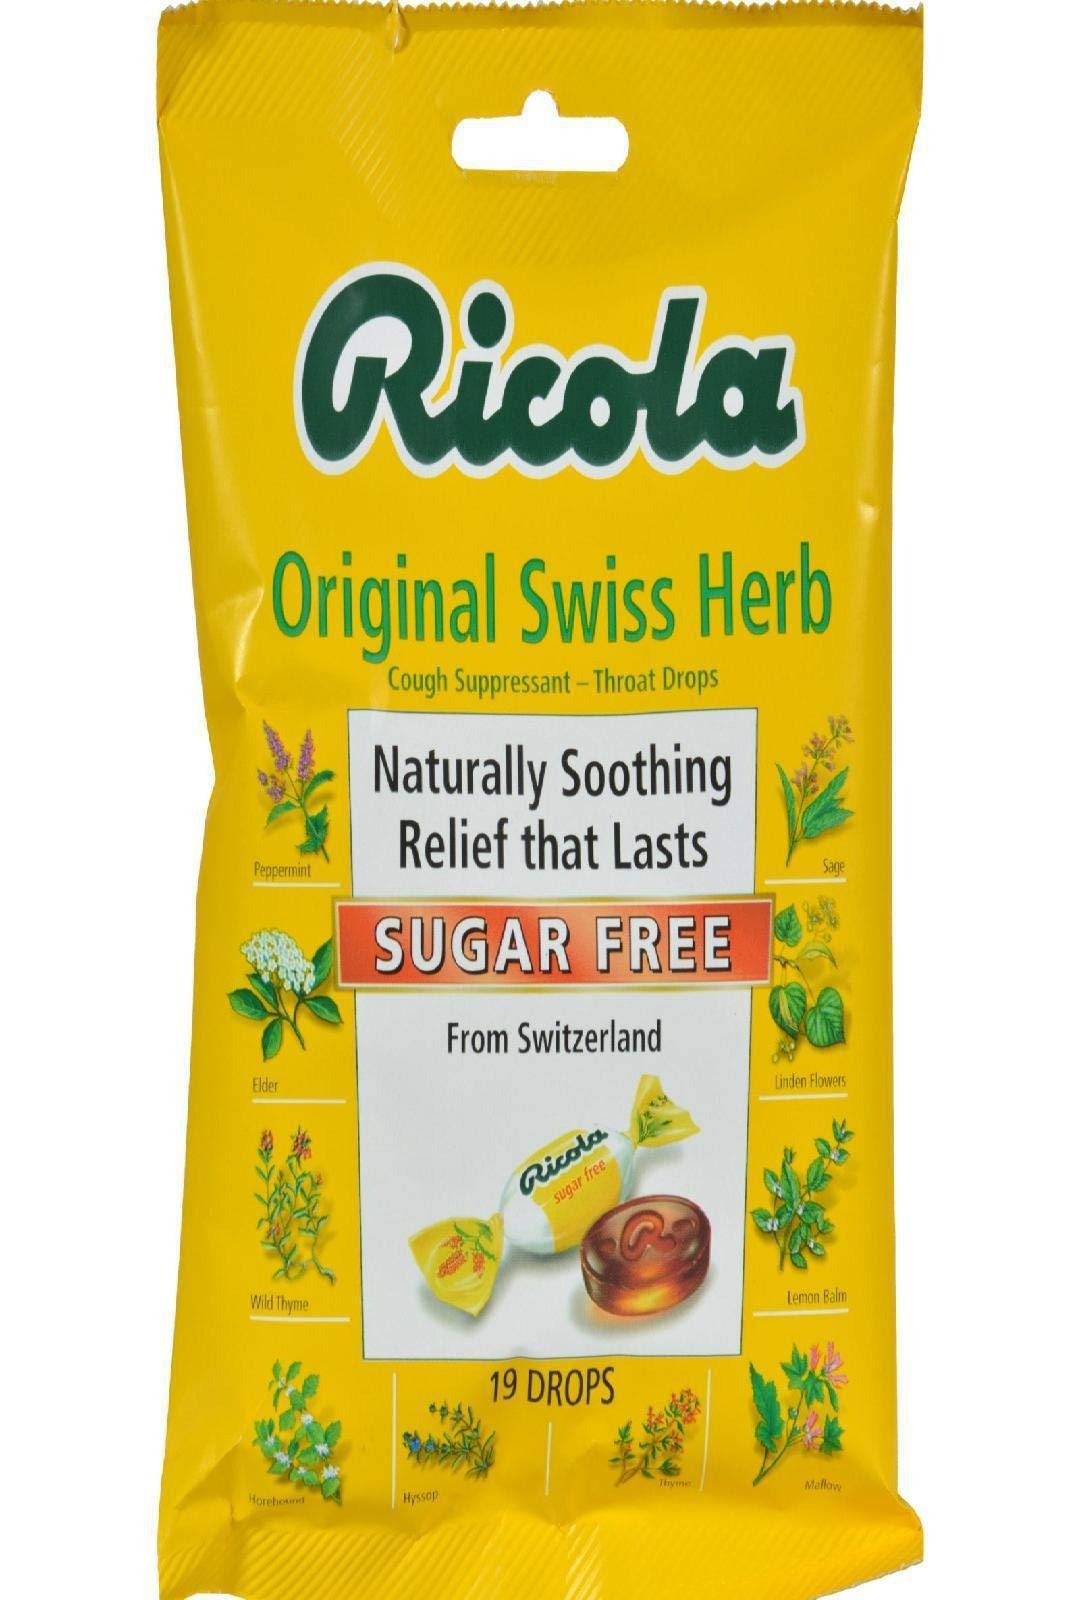
Item Name: Ricola Sugar Free Swiss Herb Herbal Cough Suppressant Throat Drops, 19ct Bag
Bullet Point 1: RICOLA THROAT DROPS: Our throat lozenges have been trusted for coughs and sore throats from colds for over 80 years. Ricola is the original choice for relief, with soothing, calming menthol and the delicious flavor of our Swiss mountain herbal blend.
Bullet Point 2: HERBAL COUGH DROPS: Ricola has been trusted for cough &amp; sore throat relief for generations. The soothing properties of Ricola&#x27;s cough drops bring together the taste of Swiss Alpine farmed herbs like peppermint, thyme &amp; lemon balm in these tasty drops.
Bullet Point 3: QUALITY AND SUSTAINABILITY: Ricola&#x27;s top priority is to ensure our raw materials are the highest quality and to maintain the exceptional standards when producing our various herb specialties. This is why our herbs are cultivated using natural methods in the Swiss mountains. Ricola embraces a sustainable approach when it comes to our thoughts and actions; our sustainability strategy rests on strong foundations as reflected in our corporate motto, &#x27;Sustainability is our way of life&#x27;
Value: 19.0
Unit: Count

Price: 6.79